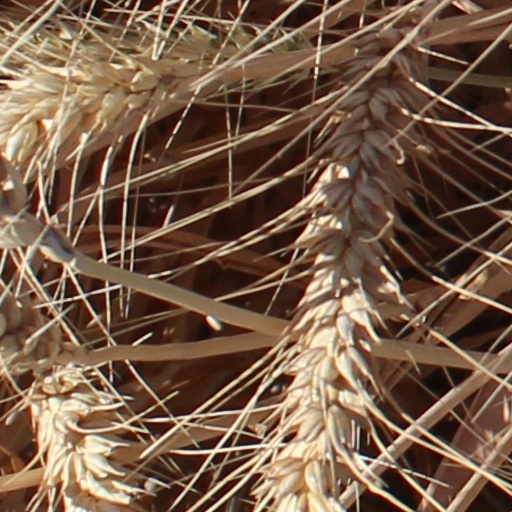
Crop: wheat